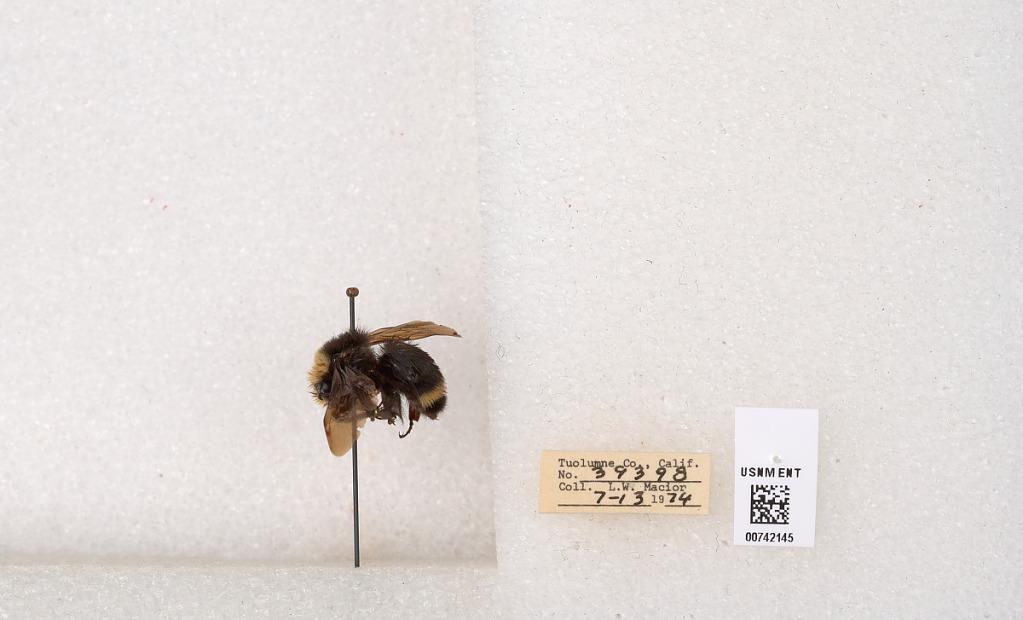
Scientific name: Bombus (Pyrobombus) vosnesenskii Radoszkowski
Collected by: L. Macior
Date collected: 1974-7-13
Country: United States
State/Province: California
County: Tuolumne
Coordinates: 37.9712, -120.228